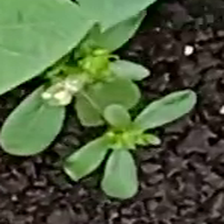
Weed species: Graceful_Sandmart_(Euphorbia hypericifolia)